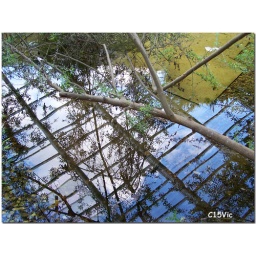
This is a reflection in a fish pond, of the dome roof at the Welsh National Botanical Gardens in Carmarthen West Wales.